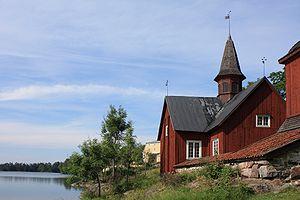
L’église de Fagervik est une église en bois située à Ingå en Finlande.
Cet article recense les églises évangéliques-luthériennes de Finlande.